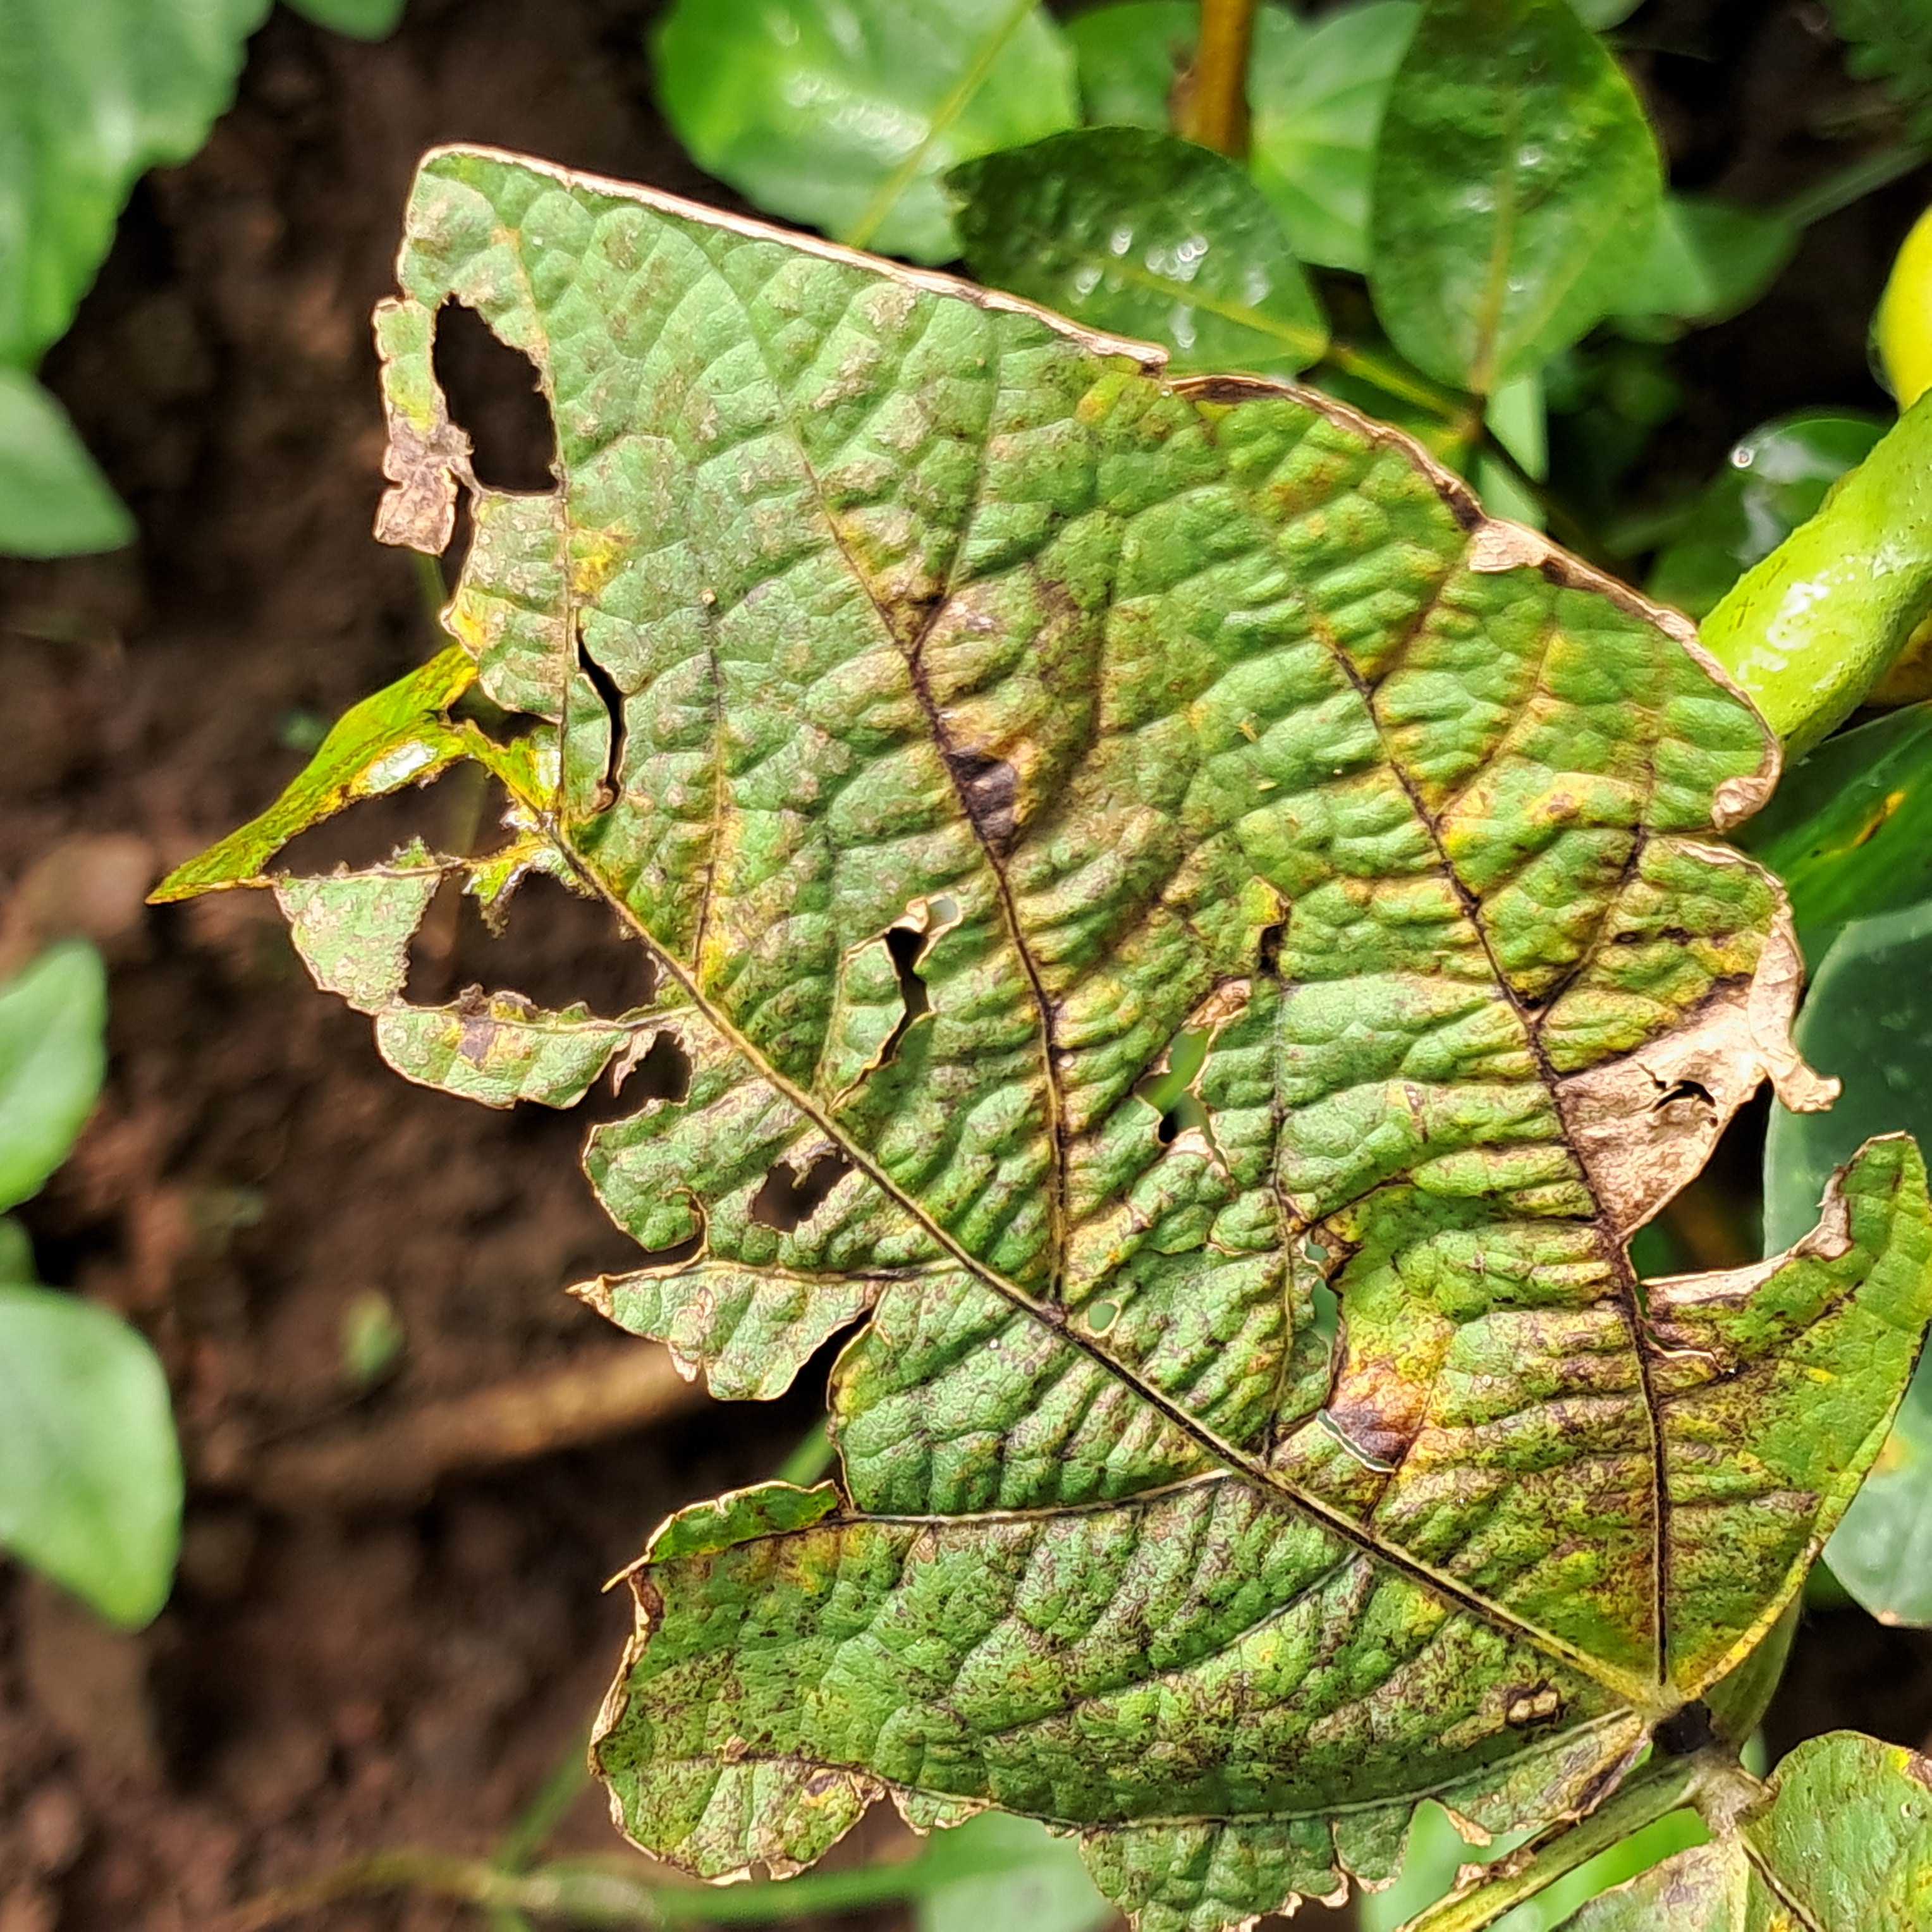
Label: Rust